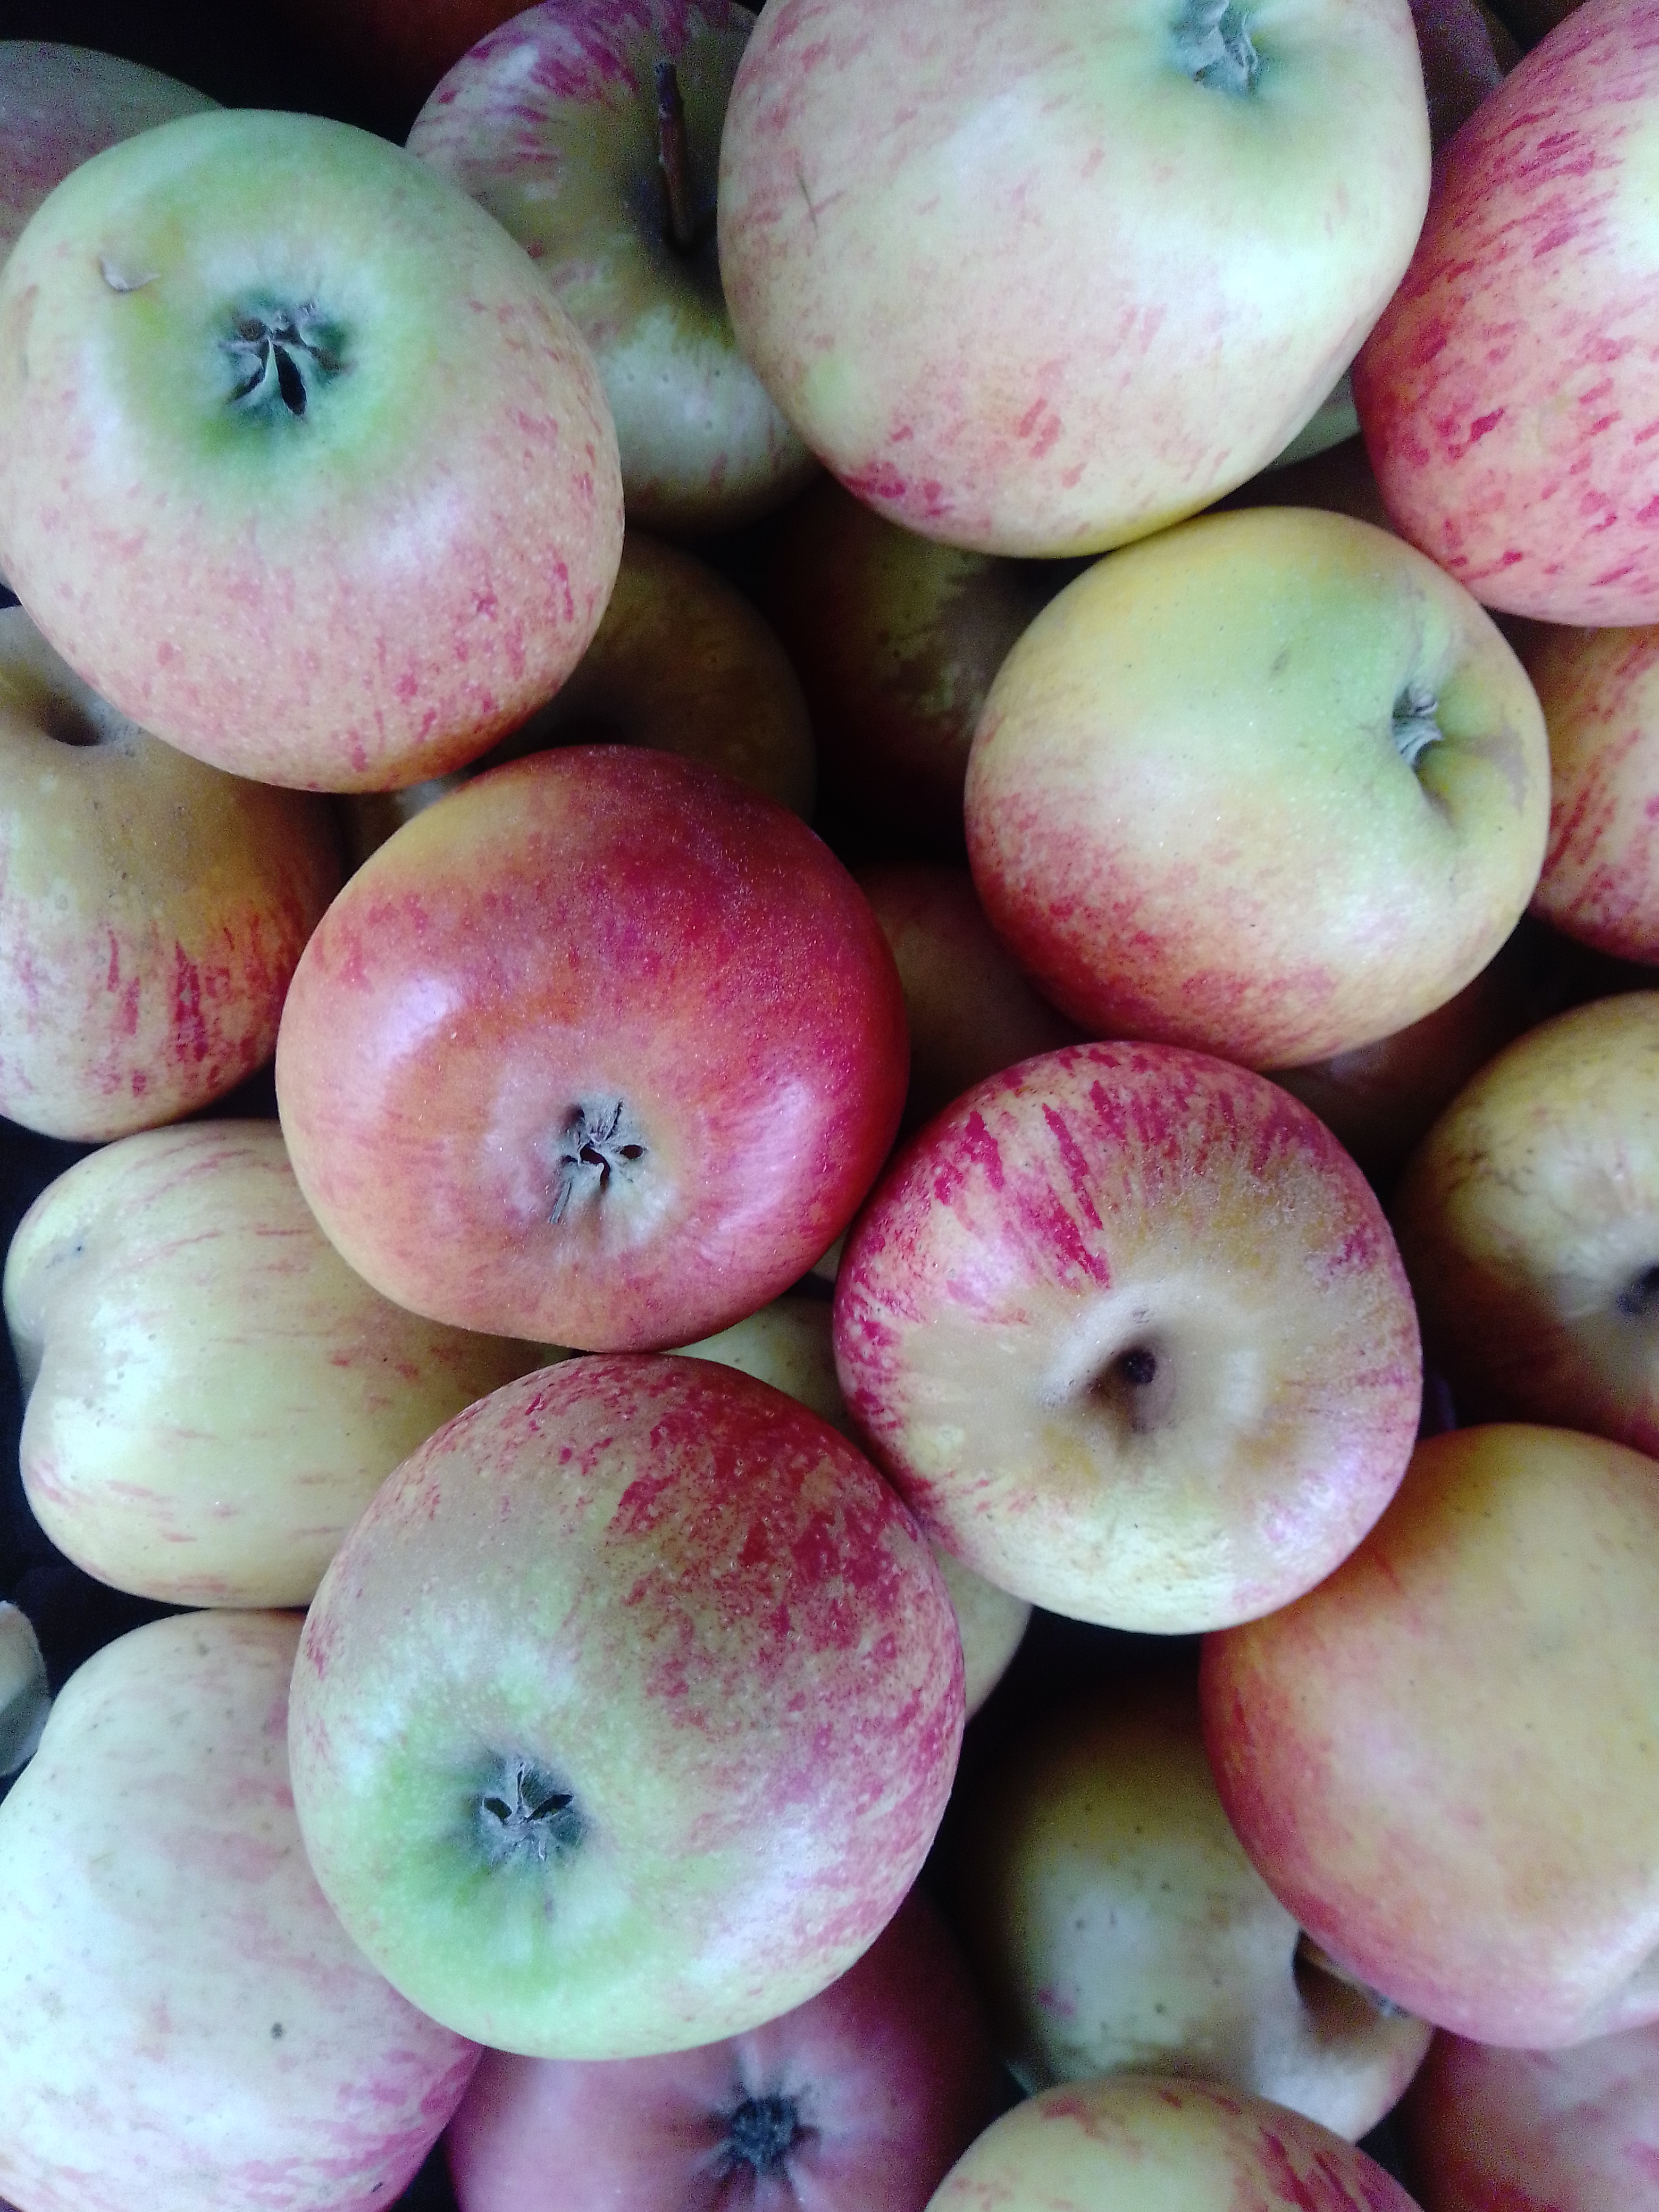
Fruit: apple
Condition: fresh